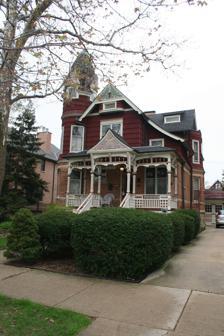
Building: Charles N. Loucks House
Country: United States of America
Year built: 1889
Historic house in Illinois, United States United States historic place Charles N. Loucks House U.S. National Register of Historic Places Show map of Chicago metropolitan area Show map of Illinois Show map of the United States Location 3926 N. Keeler Ave., Chicago, Illinois Coordinates 41°57′09″N 87°43′58″W / 41.95250°N 87.73278°W / 41.95250; -87.73278 ( Charles N. Loucks House ) Area less than one acre Built 1889 ( 1889 ) Architect Clarence H. Tabor Architectural style Queen Anne NRHP reference No. 84001006 Added to NRHP February 9, 1984 The Charles N. Loucks House is a historic house at 3926 N. Keeler Avenue in the Irving Park neighborhood of Chicago , Illinois . The house was built in 1889 for Charles N. Loucks, a real estate planner who developed much of Irving Park, and his family. Clarence H. Tabor, an architect who worked for Loucks' real estate company, designed the Queen Anne house. The house's design features a front porch with carved wooden trim and a pediment , a front-facing gable with a floral design at its peak, and a tower with a conical roof. The interior includes distinctive floral-patterned art glass windows, which include both clear and stained glass and were inspired by English and Japanese design. The house was added to the National Register of Historic Places on February 9, 1984. References